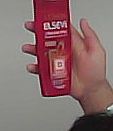
Product: loreal_shampoo